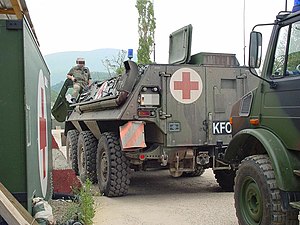
Ambulance / Militær anvendelse
Militære ambulancer tydeligt markerede med røde kors.
En ambulance er et transportmiddel beregnet til transport af syge eller tilskadekomne til eller fra et behandlingssted såsom et hospital. Både indretning, bemaling og transportmidlets type kan variere en del fra land til land, ligesom ambulancebegrebet kan dække over mange forskellige transportfunktioner – både akutte og ikke-akutte opgaver.